Ford Lectures

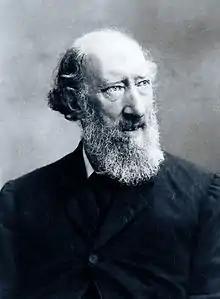
Samuel Rawson Gardiner (1829–1902), who delivered the first Ford Lectures in 1896–7

In his will, Ford left a number of bequests, some of which were held in trust for the support of his surviving siblings. After they had all died, Oxford University received his bequest of £2,000 to fund a professorship of English history, which was to be established when the principal had grown to support payment of £100 per year. When this goal was reached in 1894, the sum was not enough to support a professor at the current stipend. After considerable discussion within the University, the funds were assigned to fund an annual lectureship in English history by a lecturer who was to be chosen annually by a board of electors. The first Ford's Lecturer in English History was S. R. Gardiner, elected for the academic year beginning in 1896. In 1994, the University of Oxford formally changed the official title of the series from "Ford's Lectures in English History" to "Ford's Lectures in British History".